Tokio Yokoi

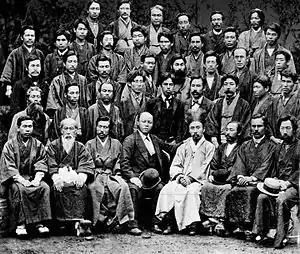
In this photo of the 1883 All-Japan Christian Conference, Yokoi is in the third row, third from the left.

Yokoi studied at the and was part of the Kumamoto Band while studying there. In 1876, he moved to Tokyo and entered the , but quickly transferred to Doshisha University. Yokoi graduated in 1879, was baptized by Joseph Hardy Neesima, and became a missionary in Imabari, Ehime. Yokoi's conversion to Christianity was not taken well by his family; his mother threatened to commit suicide from shame.